Øre Municipality

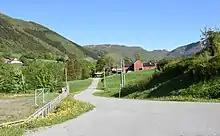
View of the area south of the Øre Church

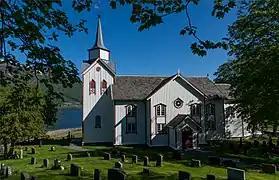
Øre Church

The municipality of Øre was established on 1 January 1838 (see formannskapsdistrikt law). On 1 September 1882, a part of the neighboring Fredø Municipality (population: 40) was transferred to Øre Municipality. On 1 September 1893, the northern part of the municipality (population: 226), was separated from Øre Municipality and merged with parts of Fredø Municipality and Kvernes Municipality to form the newly-created Gjemnes Municipality.